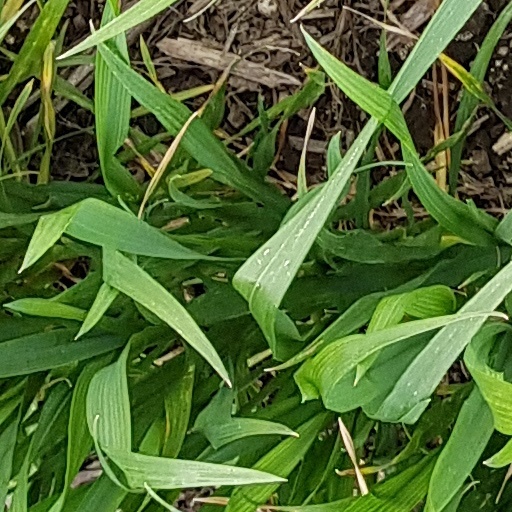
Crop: wheat